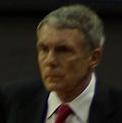
Age: 62